Wormleighton Manor

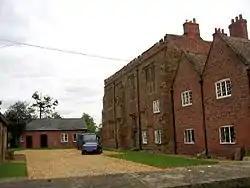
Wormleighton Manor

Wormleighton Manor is a manor house in the civil parish of Wormleighton in the historic county of Warwickshire, England. It belonged to the wealthy Spencer family during the 16th and 17th century. Much of the house was burned down by Royalists during the English Civil War in 1645 and abandoned by the Spencers in favour of Althorp in Northamptonshire, which contains some materials salvaged from Wormleighton to this day. Today, all that is left of the manor, which was once four times the size of Althorp, is the Wormleighton Manor Gatehouse and Tower Cottage which is a Grade II listed building, and the northern range of the manor.